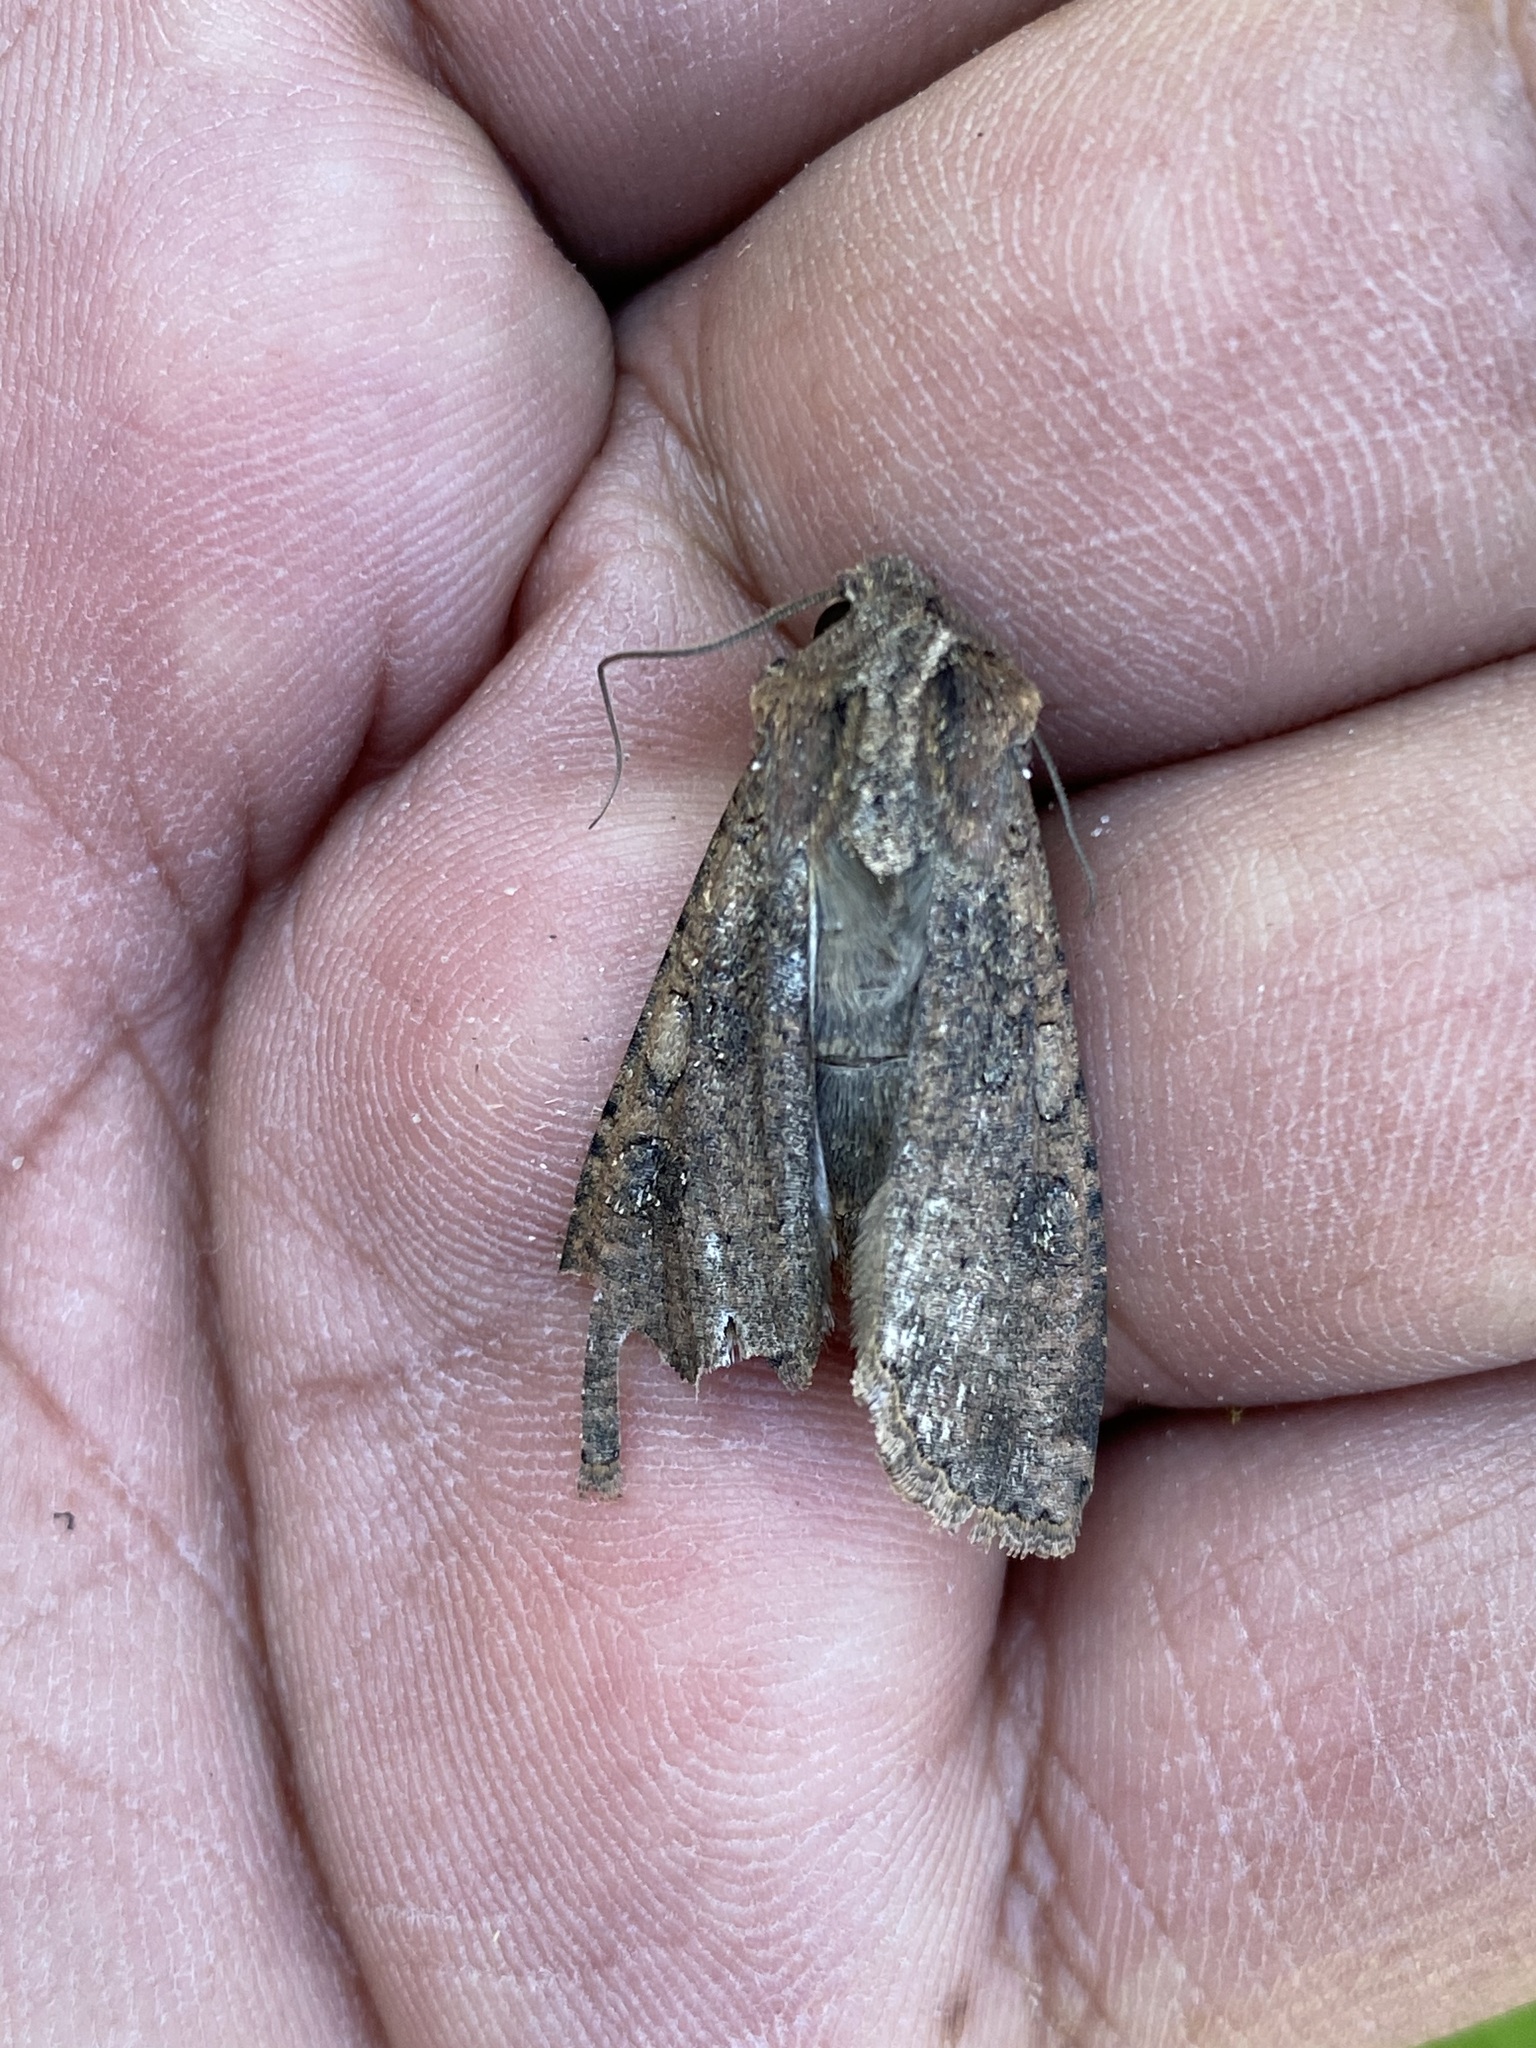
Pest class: cutworms